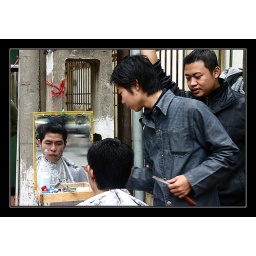
A barber on the street in Vietnam with just 1 small mirror hanging on the light pole and a few stuffs.